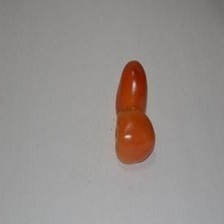
Label: tomato